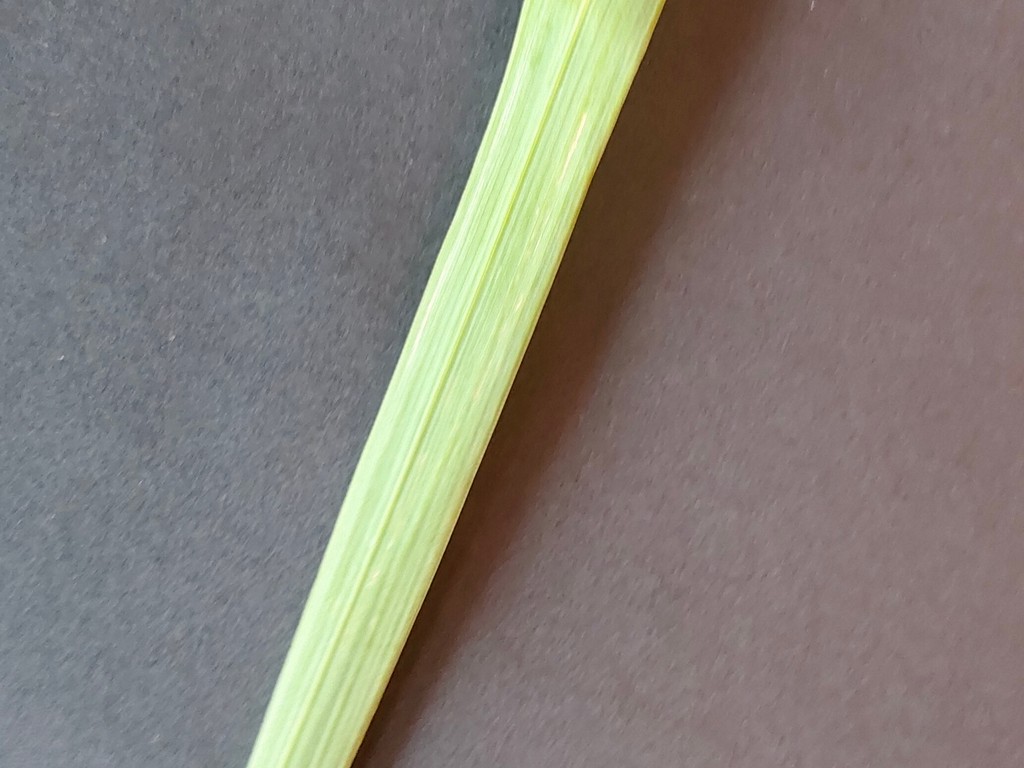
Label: Healthy